Patron saints of Naples

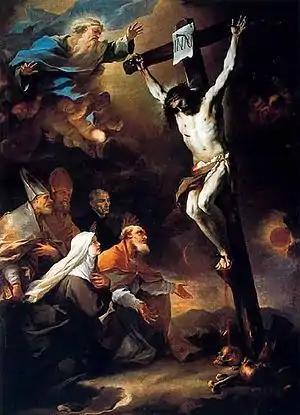
Luca Giordano, "The Patron Saints of Naples" (Baculus, Euphebius, Francis Borgia, Aspren (kneeling), and Candida the Elder) adoring the Crucifix, 17th century. Royal Palace (Naples).

The city of Naples has more than 50 official patron saints, although its principal patron is Saint Januarius. Second in terms of importance is Saint Aspren ("Sant'Aspreno"), first bishop of Naples.